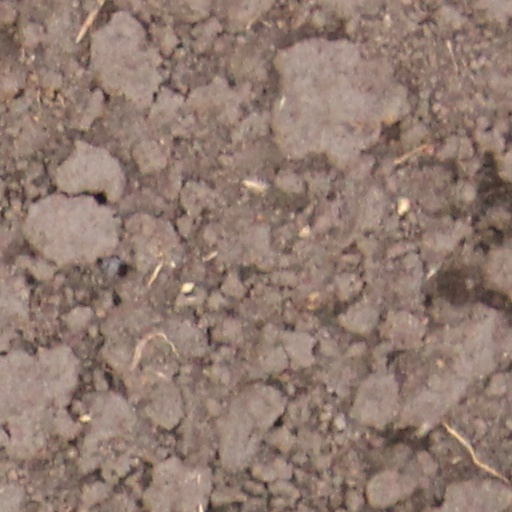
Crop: wheat